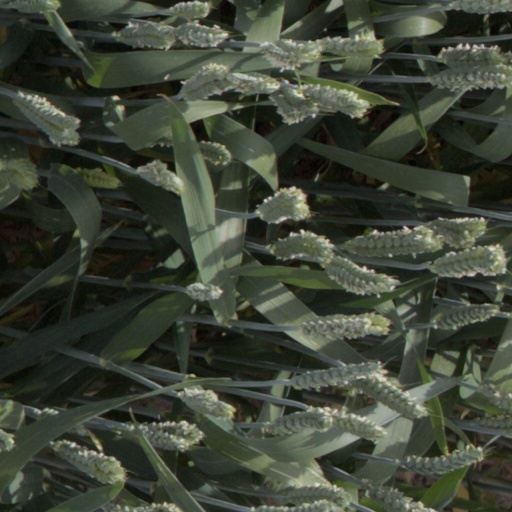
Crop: wheat